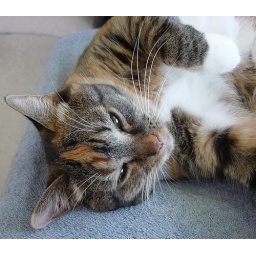
She is on her box by the front window in the front bedroom. Taken by Edgar.